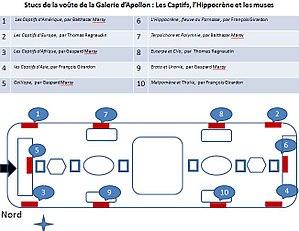
Musée du Louvre Galerie d'Apollon Voûte Emplacement des stucs de la voûte relatifs aux 4 groupes de captifs, à Hippocrène, et aux neuf muses (1663-1665) par Gaspard et Balthazar Marsy, François Girardon, Thomas Regnaudin.
La galerie d'Apollon est une pièce du palais du Louvre, prototype du classicisme français tel qu'on le retrouvera à Versailles.